Question: Please indicate a possible affordance area of the banana that can be used for eating
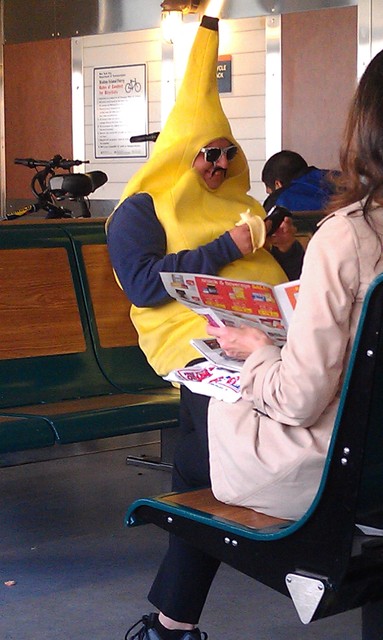
Answer: [239.019, 210.526, 264.282, 252.632]